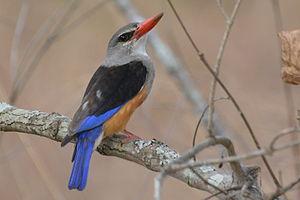
Halcyon leucocephala, dans le parc national de l'Akagera, au Rwanda (juillet 2014).
Le Martin-chasseur à tête grise est une espèce d'oiseaux de la famille des Alcedinidae.